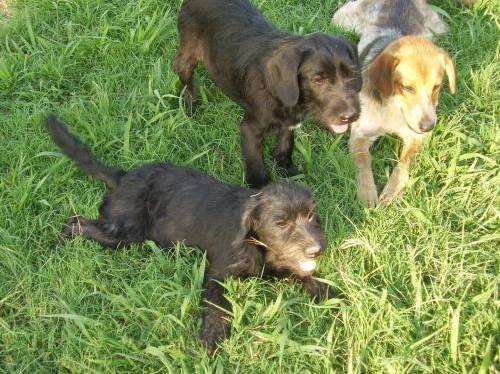
dog